The King in Yellow

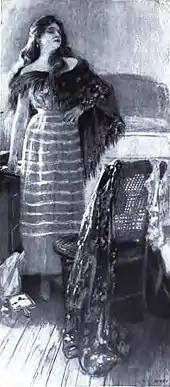
Illustration of Tessie in "The Yellow Sign", from a 1902 edition of the book.

The fictional play "The King in Yellow" has at least two acts and at least three characters: Cassilda, Camilla and "the Stranger", who may or may not be the titular character.